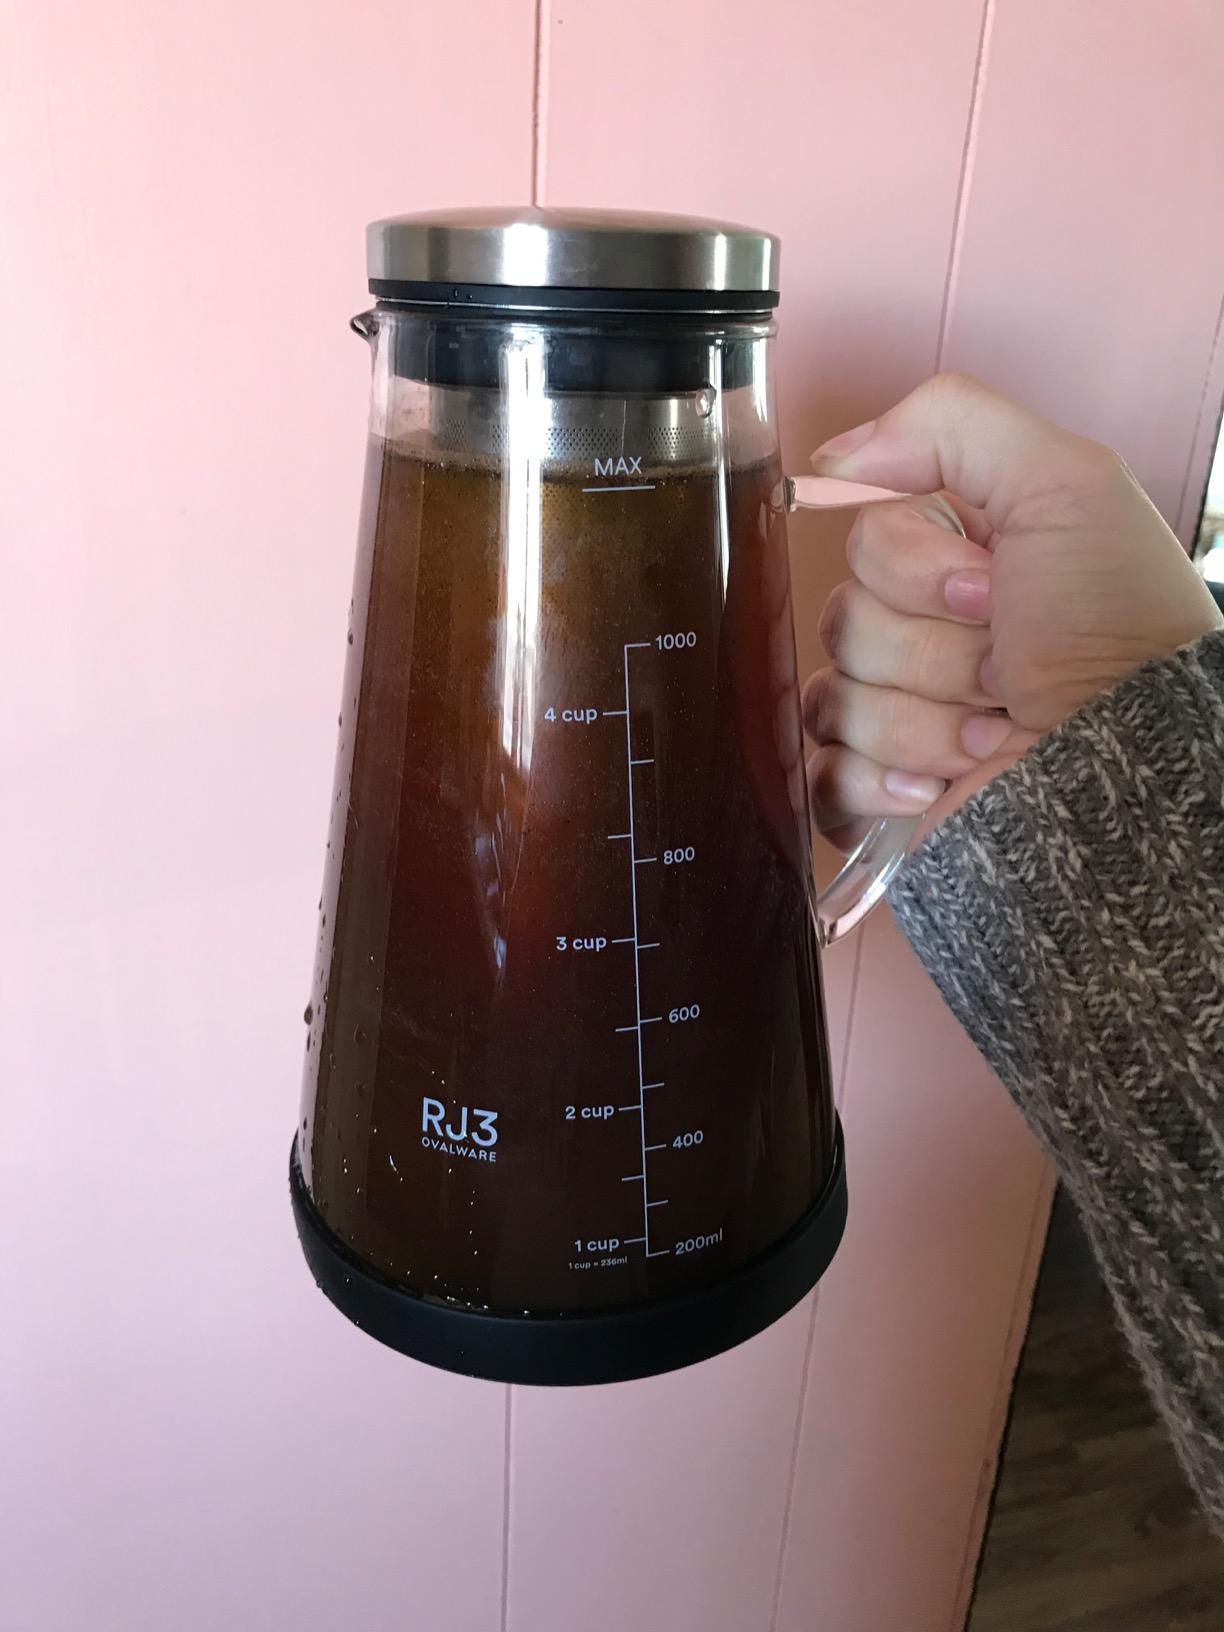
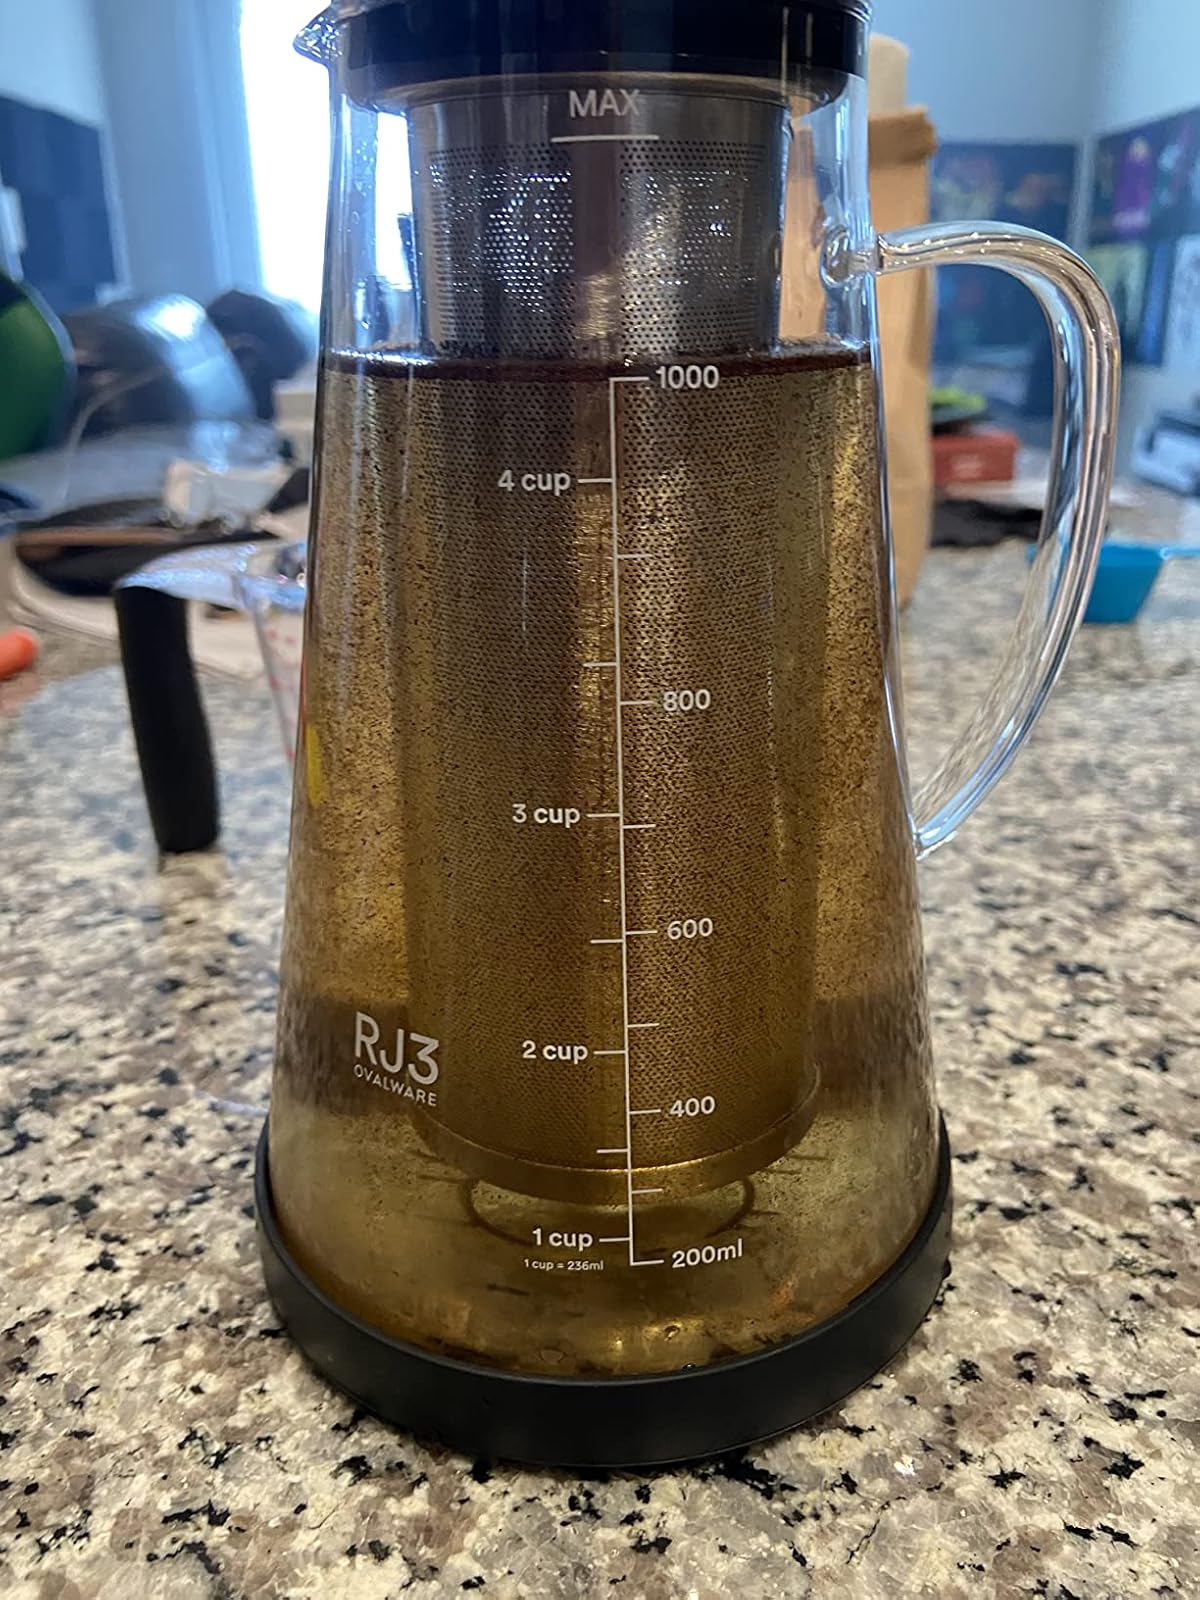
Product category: items_tea
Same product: yes